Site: brandenburg
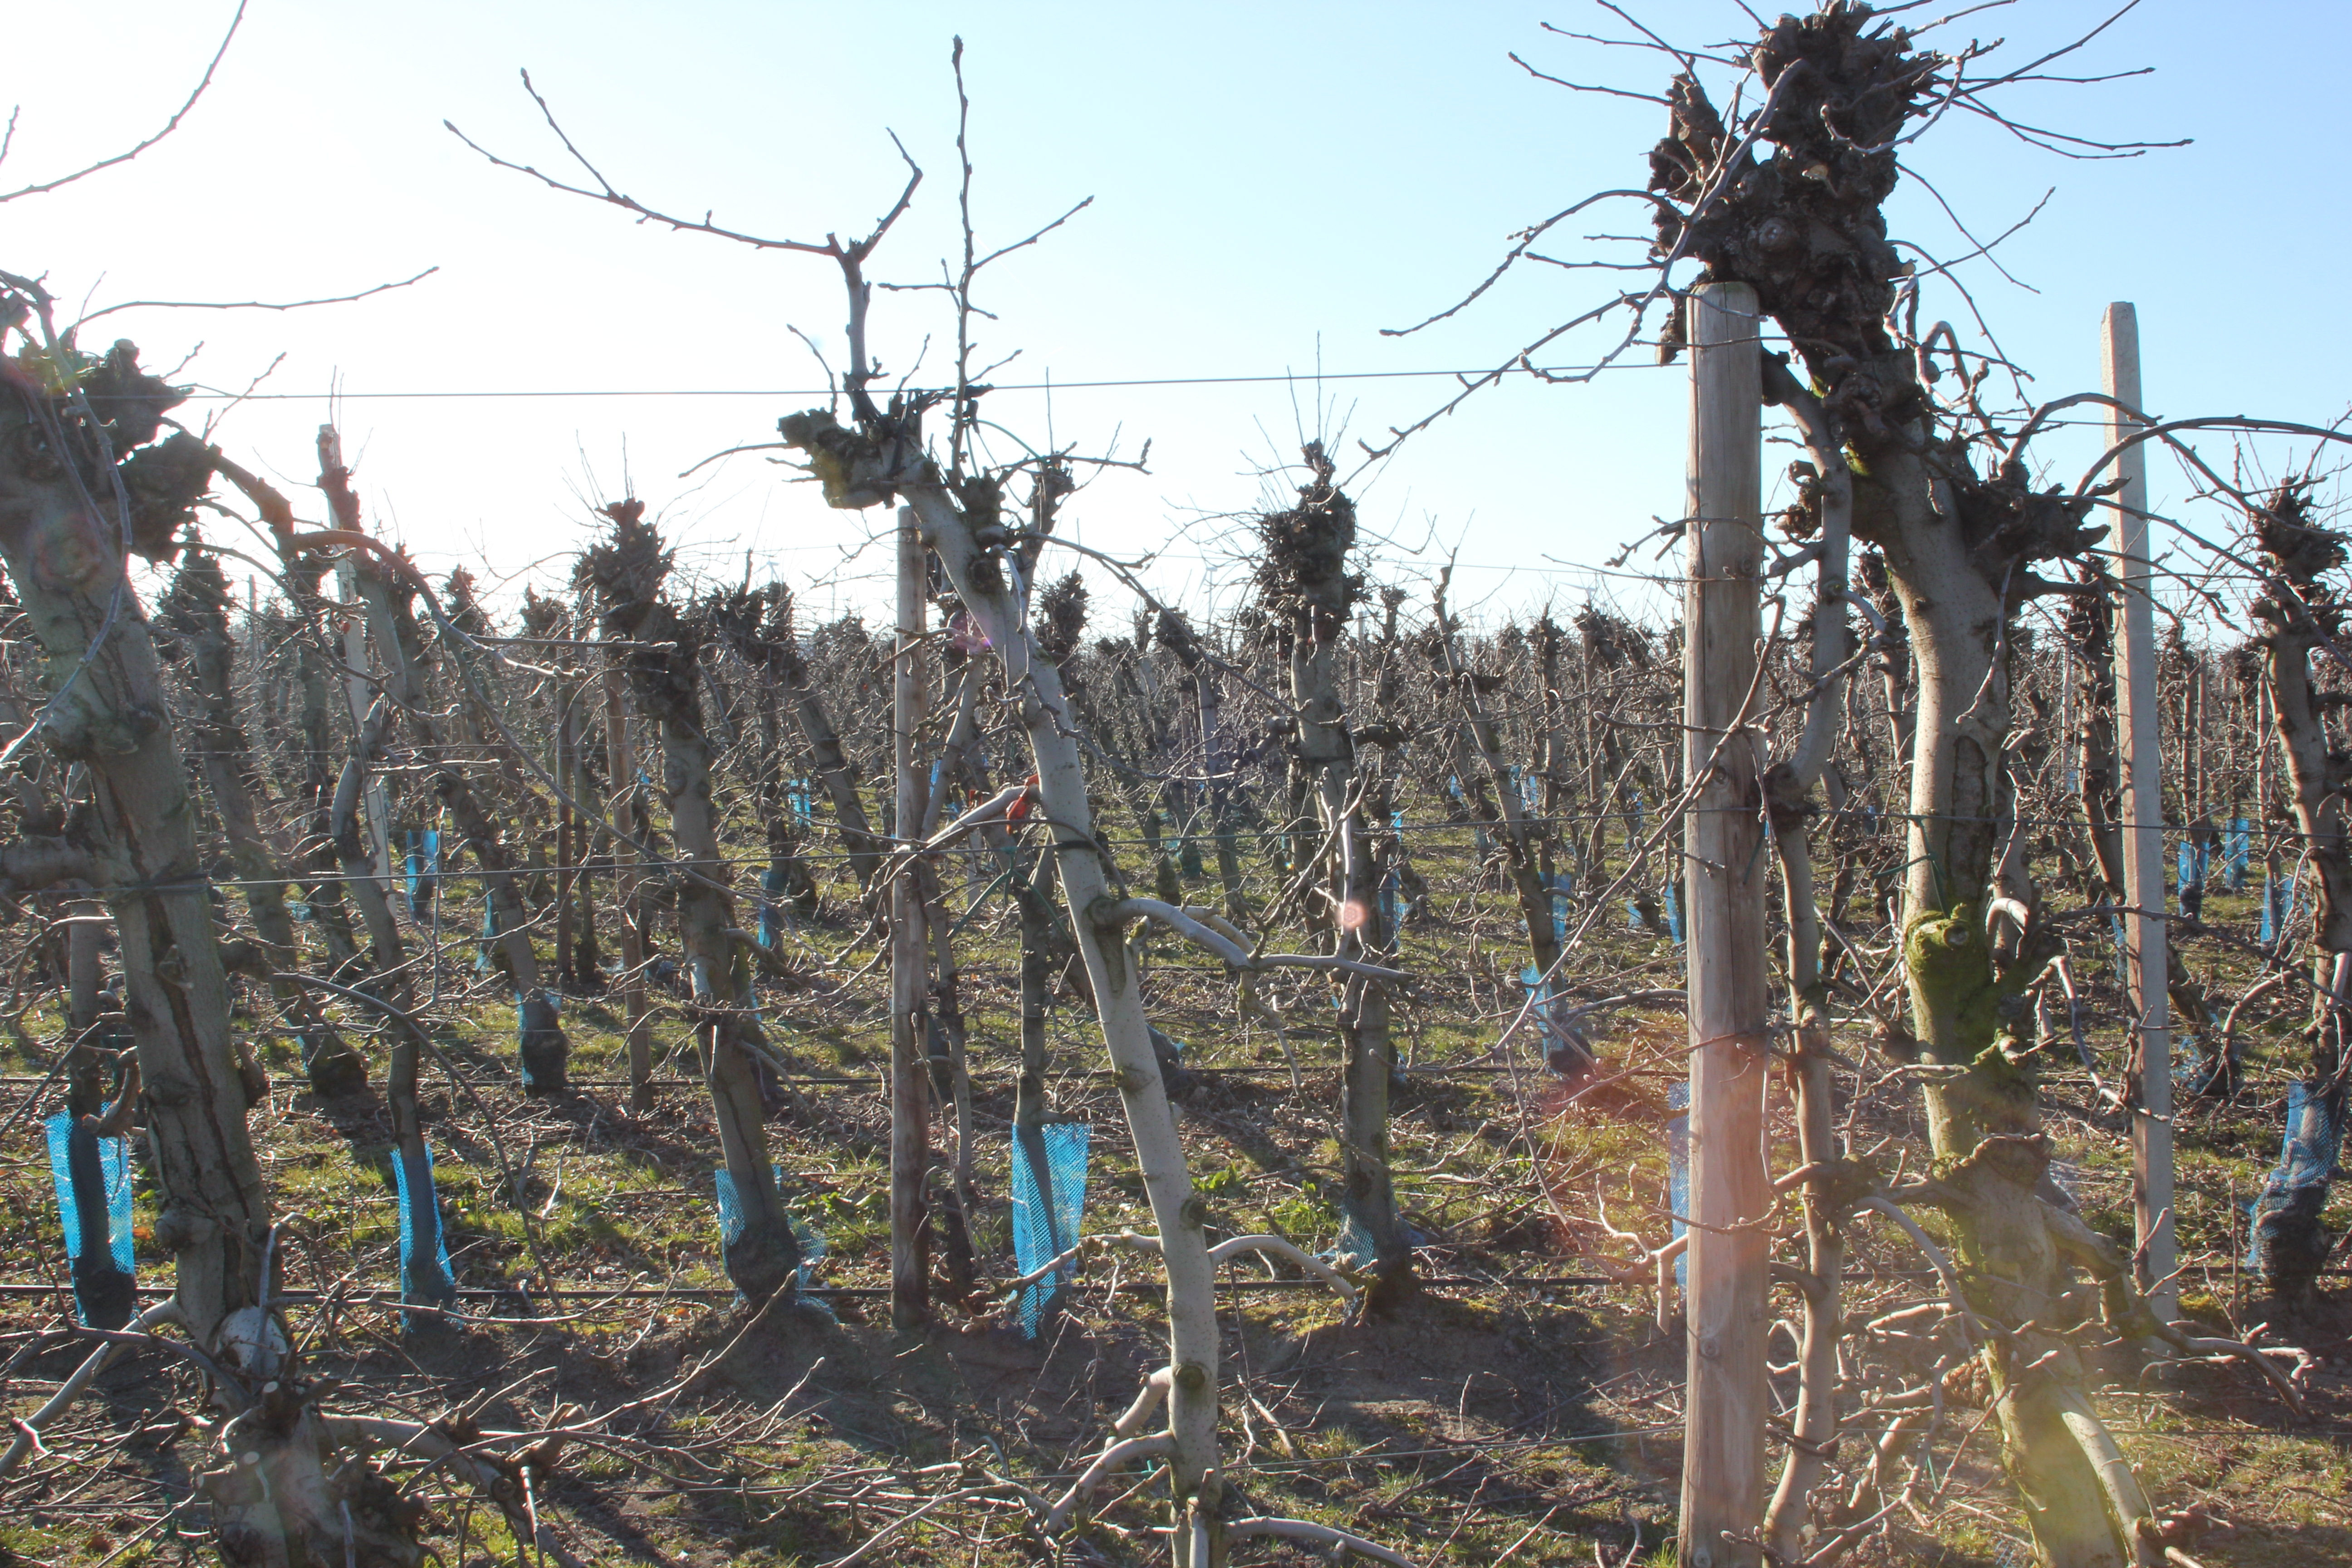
Growth stage (BBCH 03): Bud development